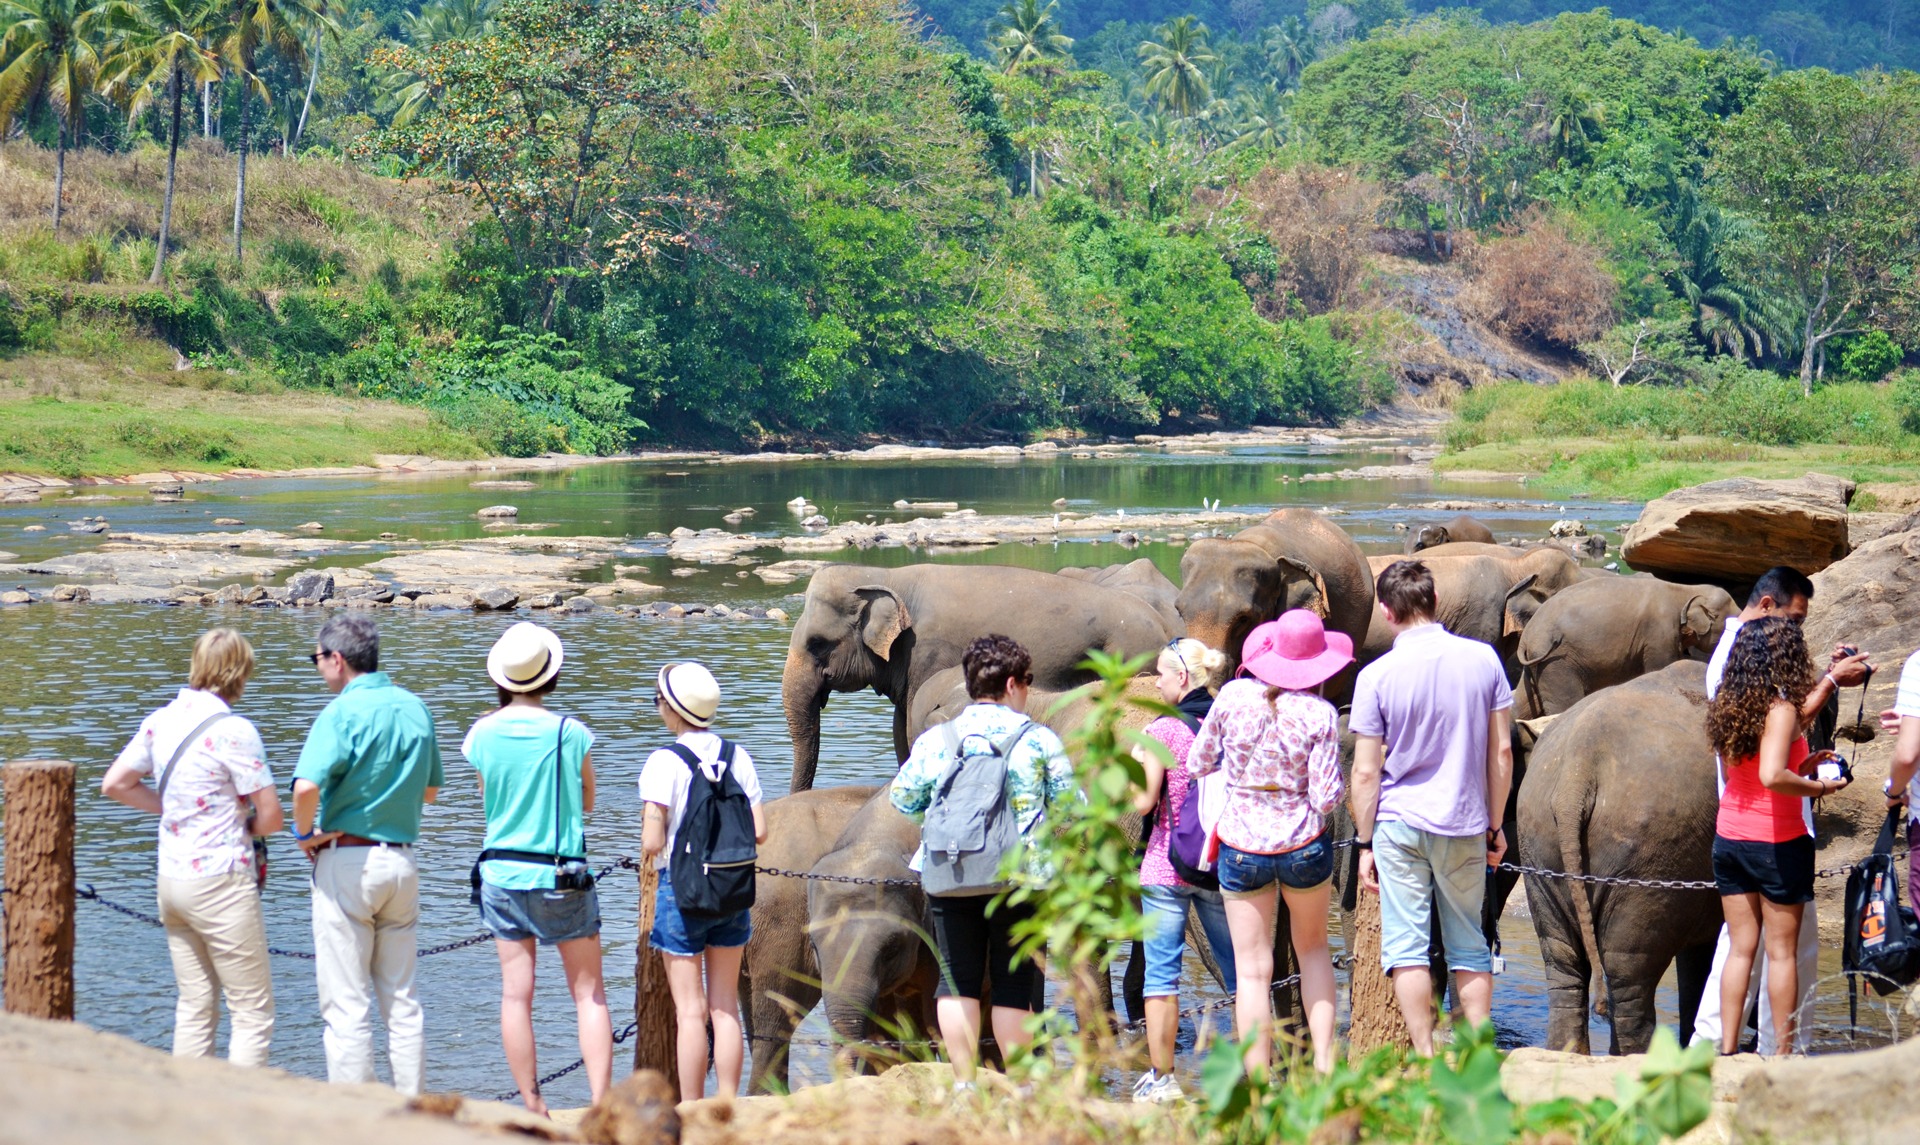
walking, people, adventure, river, tourism, tourists, bath, tourist attraction, sri lanka, ceylon, elephants, sun bath, pinnawala, river bath, maha oya river, elephant orphanage